Sacramento Valley Development Association

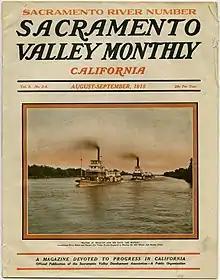
Sacramento Valley Monthly (1915)

Prominent Catholic journalist and booster Thomas Augustus Connelly also worked for a time as an associate editor under Beard and played a role in the name change. While most of his work was spent promoting the economic interests and growth of the area, he also covered its social development in pieces like "Sacramento's Numerous and Beautiful Church Structures", in which he highlighted each of the city's established denominations.